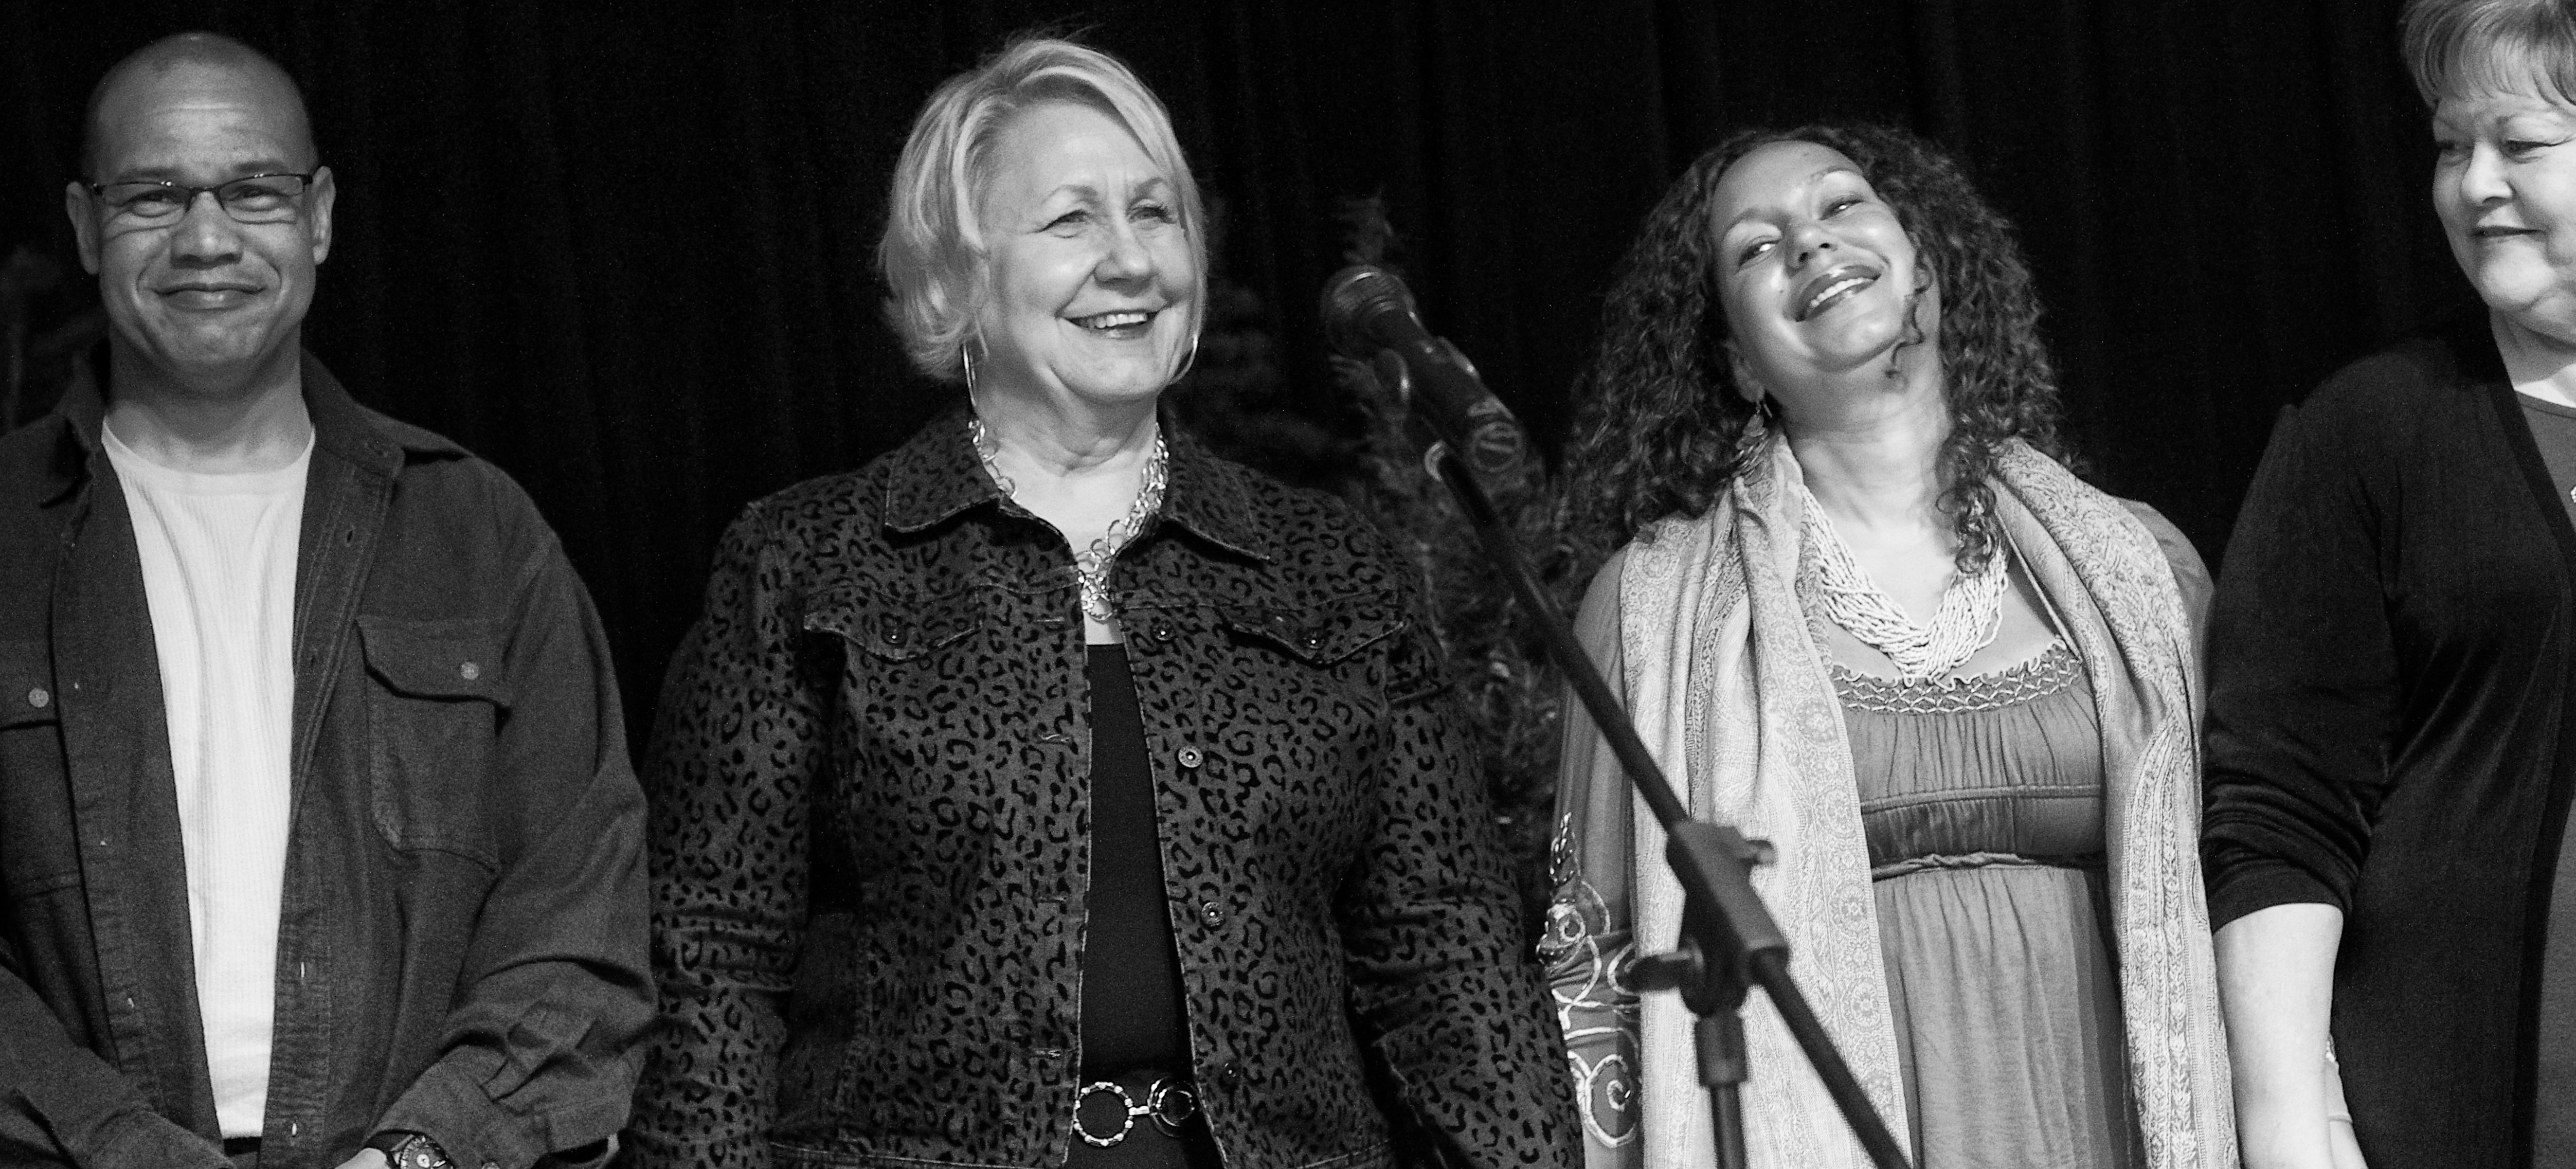
people, audience, tellabration, musical theatre